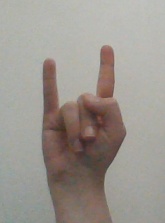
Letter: la